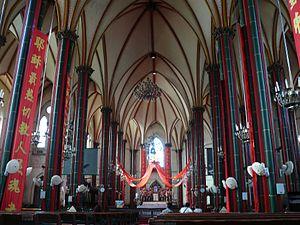
Intérieur de l'église de Xishiku (Pékin, Chine).
Le Pé-Tang ou Beitang, de son nom officiel cathédrale de Xishiku, également connue sous le nom de cathédrale du Saint-Sauveur, est une ancienne cathédrale du Pékin impérial de la fin du XIXᵉ siècle. Il est situé à l'intérieur de l'enceinte de la Cité impériale. Reconstruit en 1887 sous la supervision de Monseigneur Favier C.M., vicaire apostolique, il remplace d'anciens bâtiments épiscopaux. En 1900, lors de la révolte des Boxers, il a été assiégé du 6 juin au 16 août, au cours de violents combats. L'édifice est affecté désormais à l'organisation chinoise de l'association patriotique qui n'est pas reconnue par Rome.